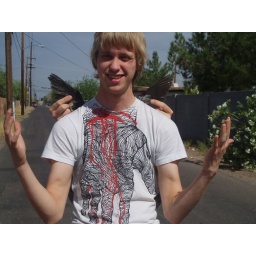
Chris Payne grows wings in Phoenix, AZ. We found a dismembered bird walking down an alley in Phoenix.